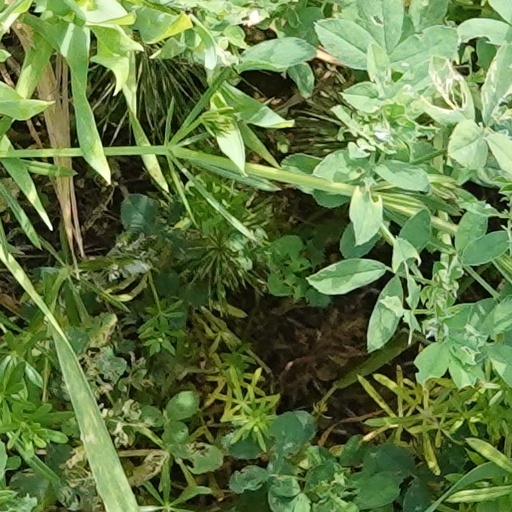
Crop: wheat